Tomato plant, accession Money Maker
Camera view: horizontal (90 deg, fisheye); turntable rotation: 0 degrees
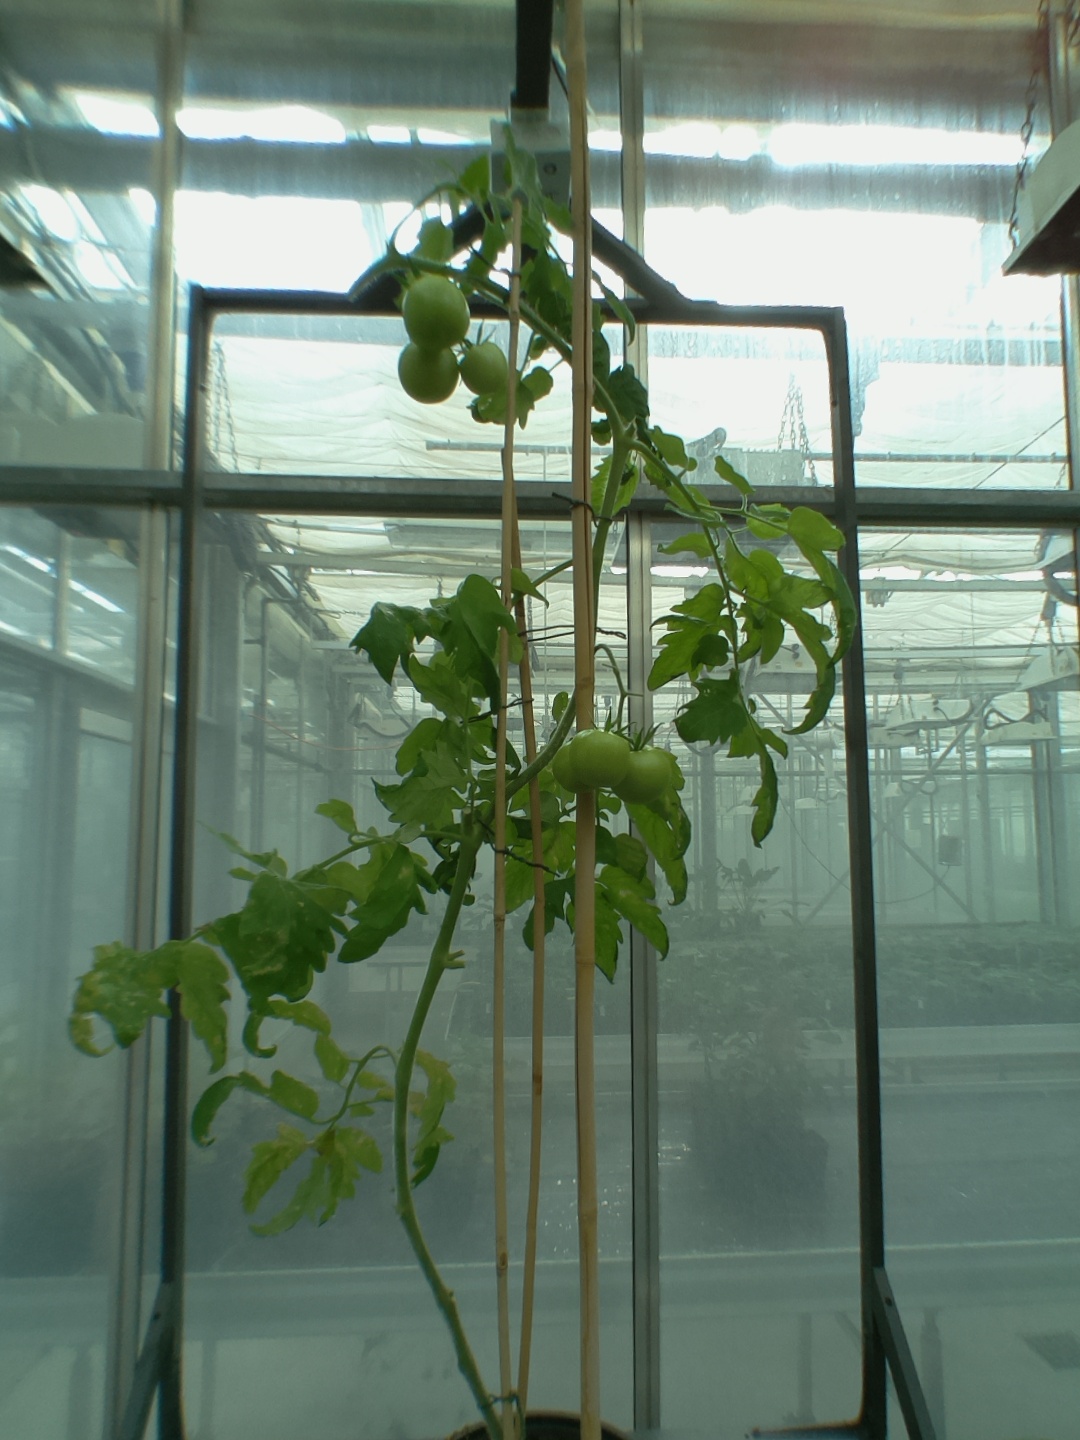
BBCH growth stage 78: 80% -90% of final fruit size